Public transport in Perth and Kinross

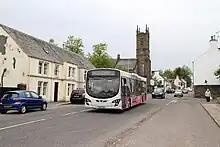
The number 19 on Auchterarder's High Street (2011), operated by Docherty's Midland Coaches

There are fourteen routes in Auchterarder and Crieff. Six services begin in Perth: the 14 (from Kinnoull Street to Almondbank and Pitcairngreen), 15 (from Perth bus station to Crieff, Comrie and St Fillans), 15A (from Perth bus station to Crieff, Braco, Dunblane and Stirling) and 17 (from Aviva to Bridge of Earn, Dunning and Auchterarder). Docherty's Midland Coaches' numbers 19 and 20, originating at Perth bus station, stop in Auchterarder, Gleneagles, Blackford, Braco and Stirling.